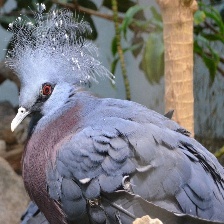
Species: VICTORIA CROWNED PIGEON
Scientific name: GOURA VICTORIA